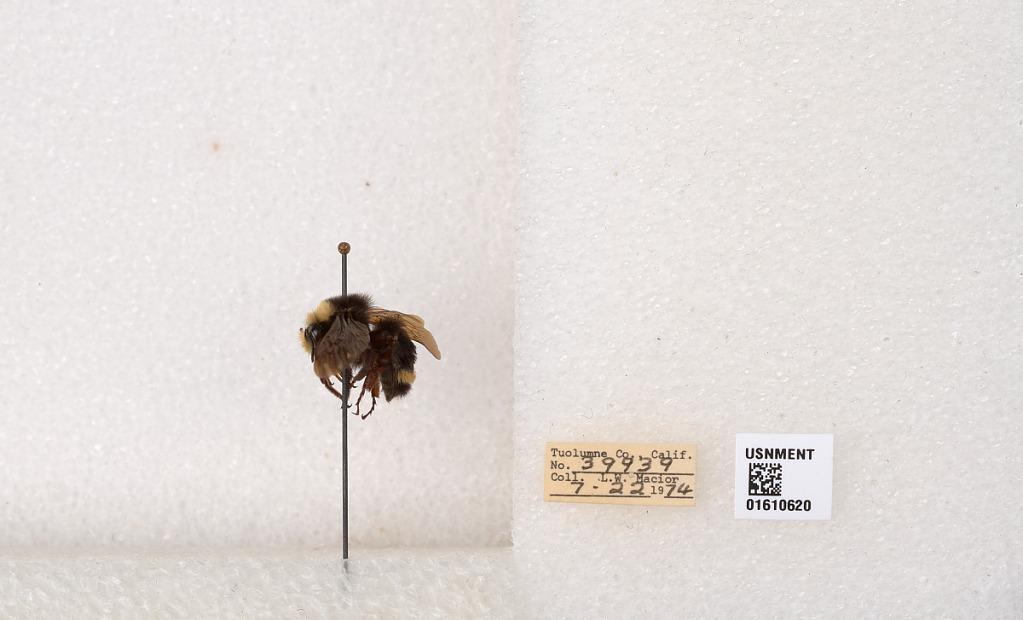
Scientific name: Bombus (Pyrobombus) vosnesenskii Radoszkowski
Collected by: L. Macior
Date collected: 1974-7-22
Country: United States
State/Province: California
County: Tuolumne
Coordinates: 37.9712, -120.228